Arlington, California

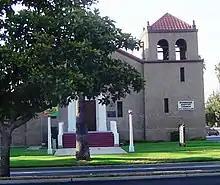
Once the chapel of Sherman Indian High School, the historic church at 9015 Magnolia Avenue in the Arlington area of Riverside now houses the Riverside Baptist Church. The bells, which ring for Sunday morning and Wednesday evening services, can be heard throughout the residential neighborhoods.

Lying at an altitude of 791 feet, residents of Arlington have mountain views on a clear day, with the San Gabriel Mountains visible to the north and the San Bernardinos and San Jacintos rising to the east.